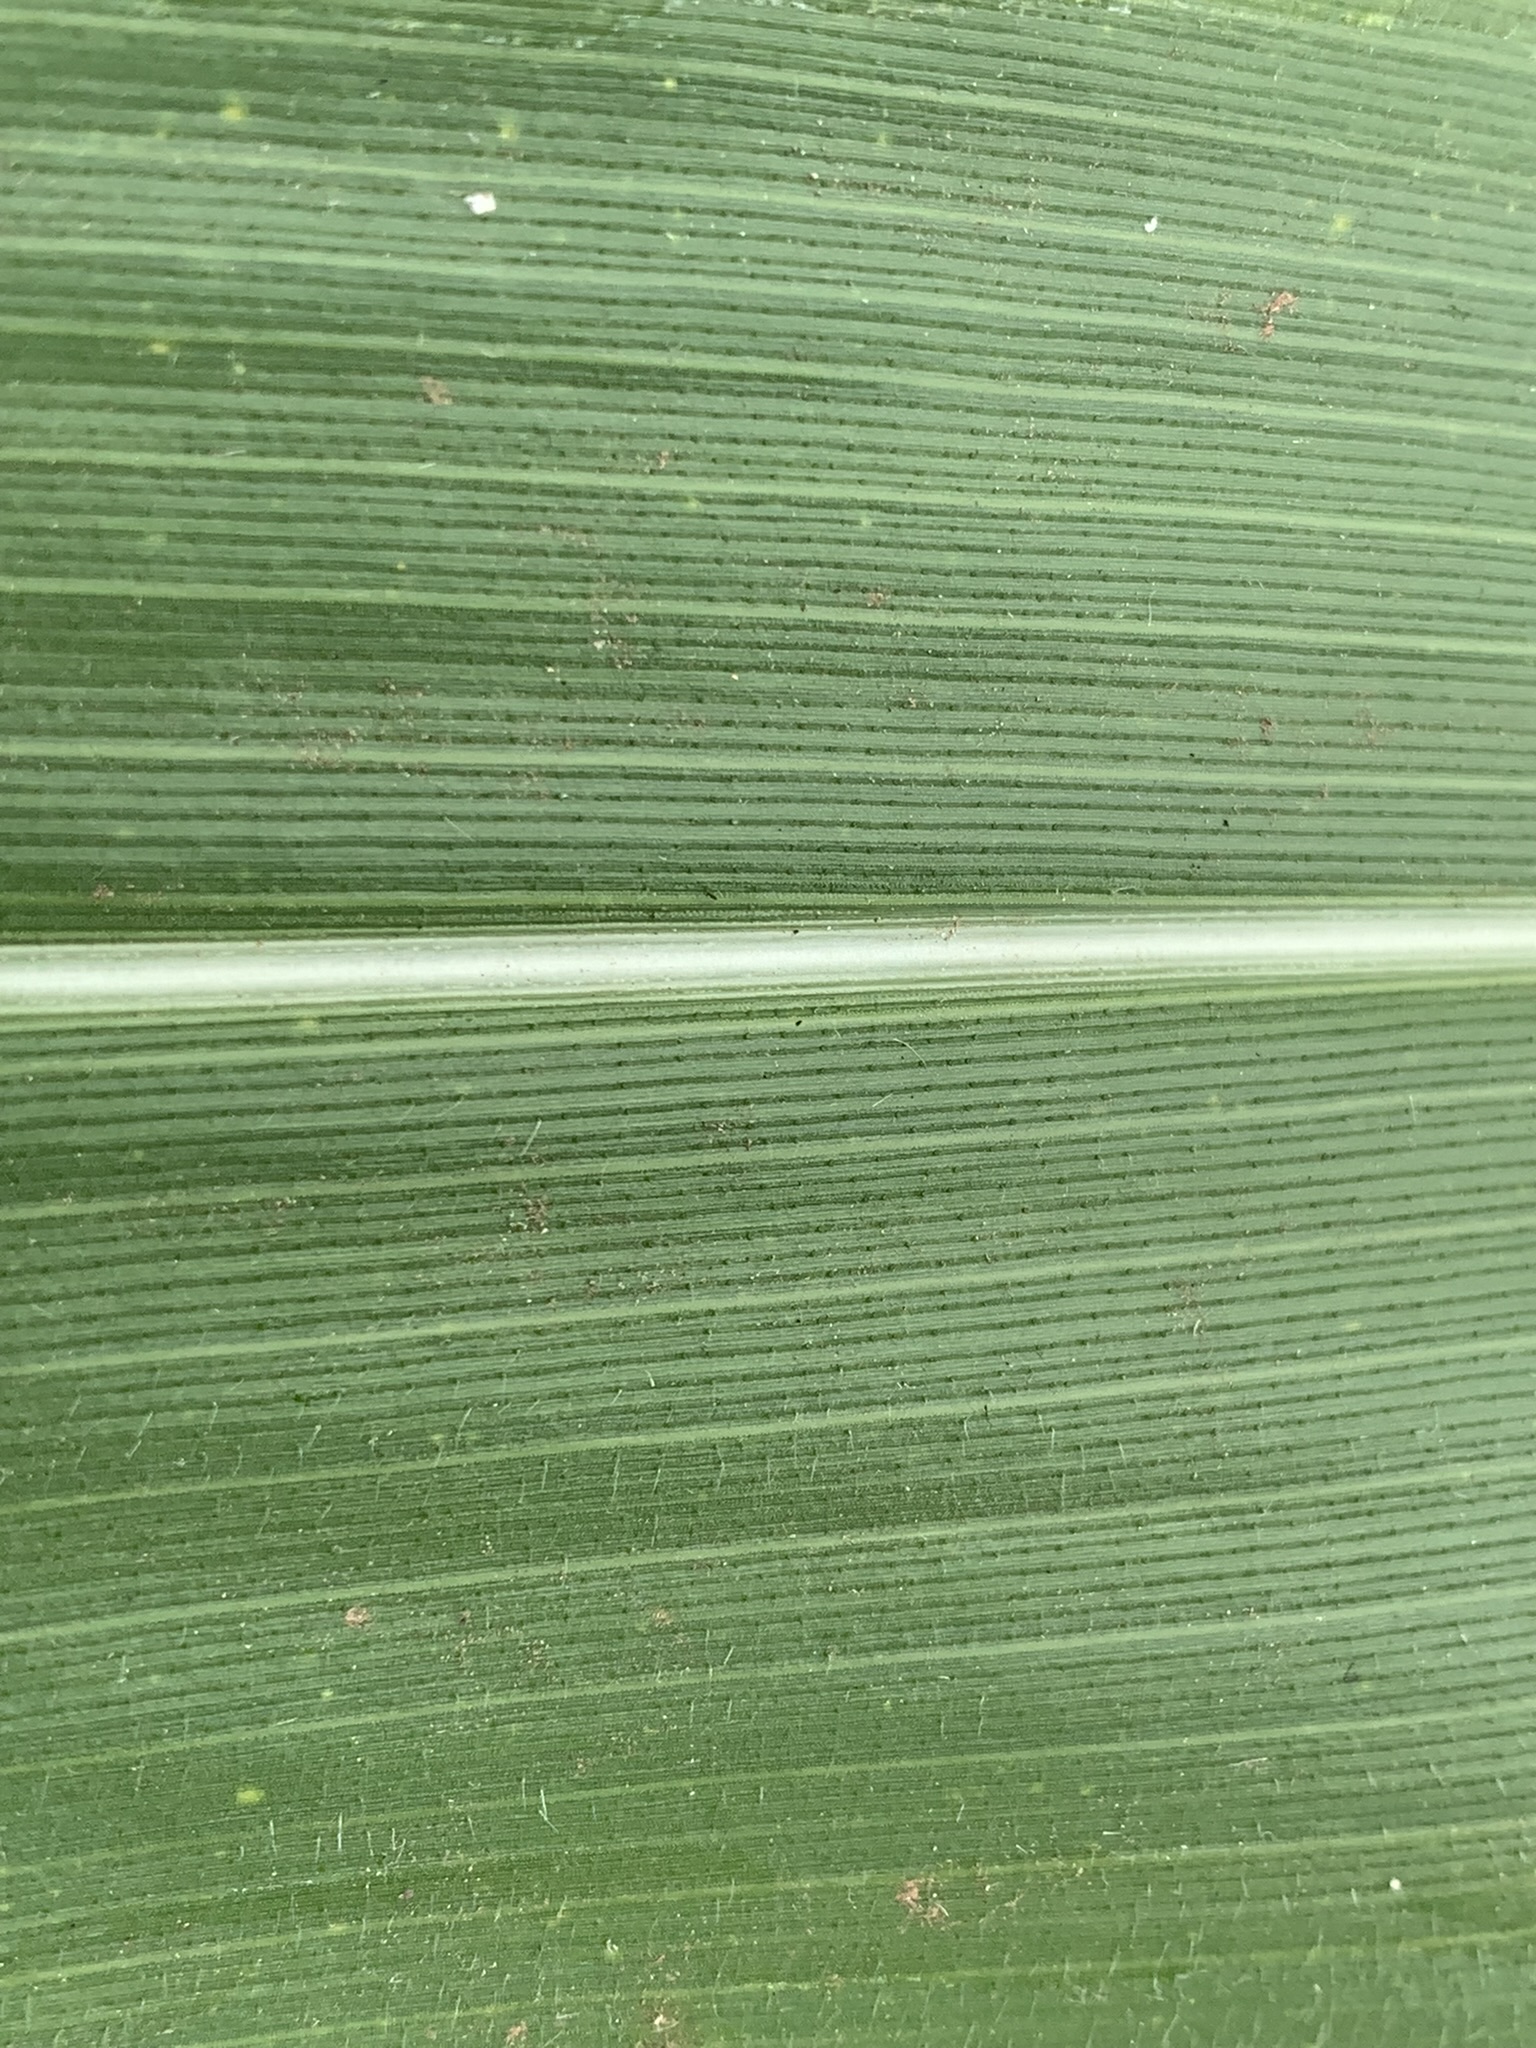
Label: Healthy